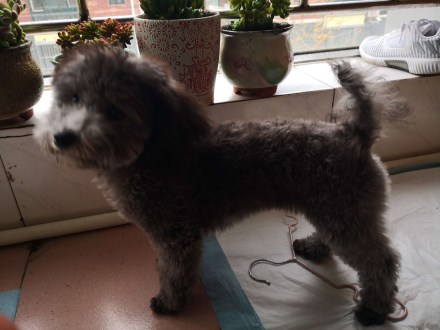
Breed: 7449-n000128-teddy